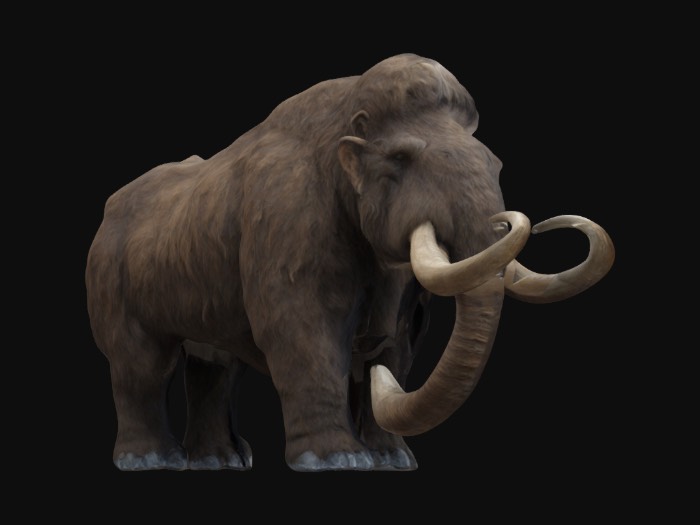
미적 점수 (1~10점): 8